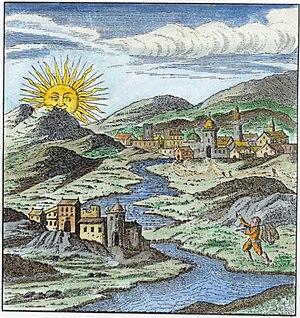
Le Splendor Solis est un traité alchimique manuscrit du XVIᵉ siècle en allemand, célèbre par sa série d'illustrations en couleur. Le plus ancien manuscrit date de 1532-1535 et se trouve au Kupferstichkabinett du Staatliche Museen zu Berlin.